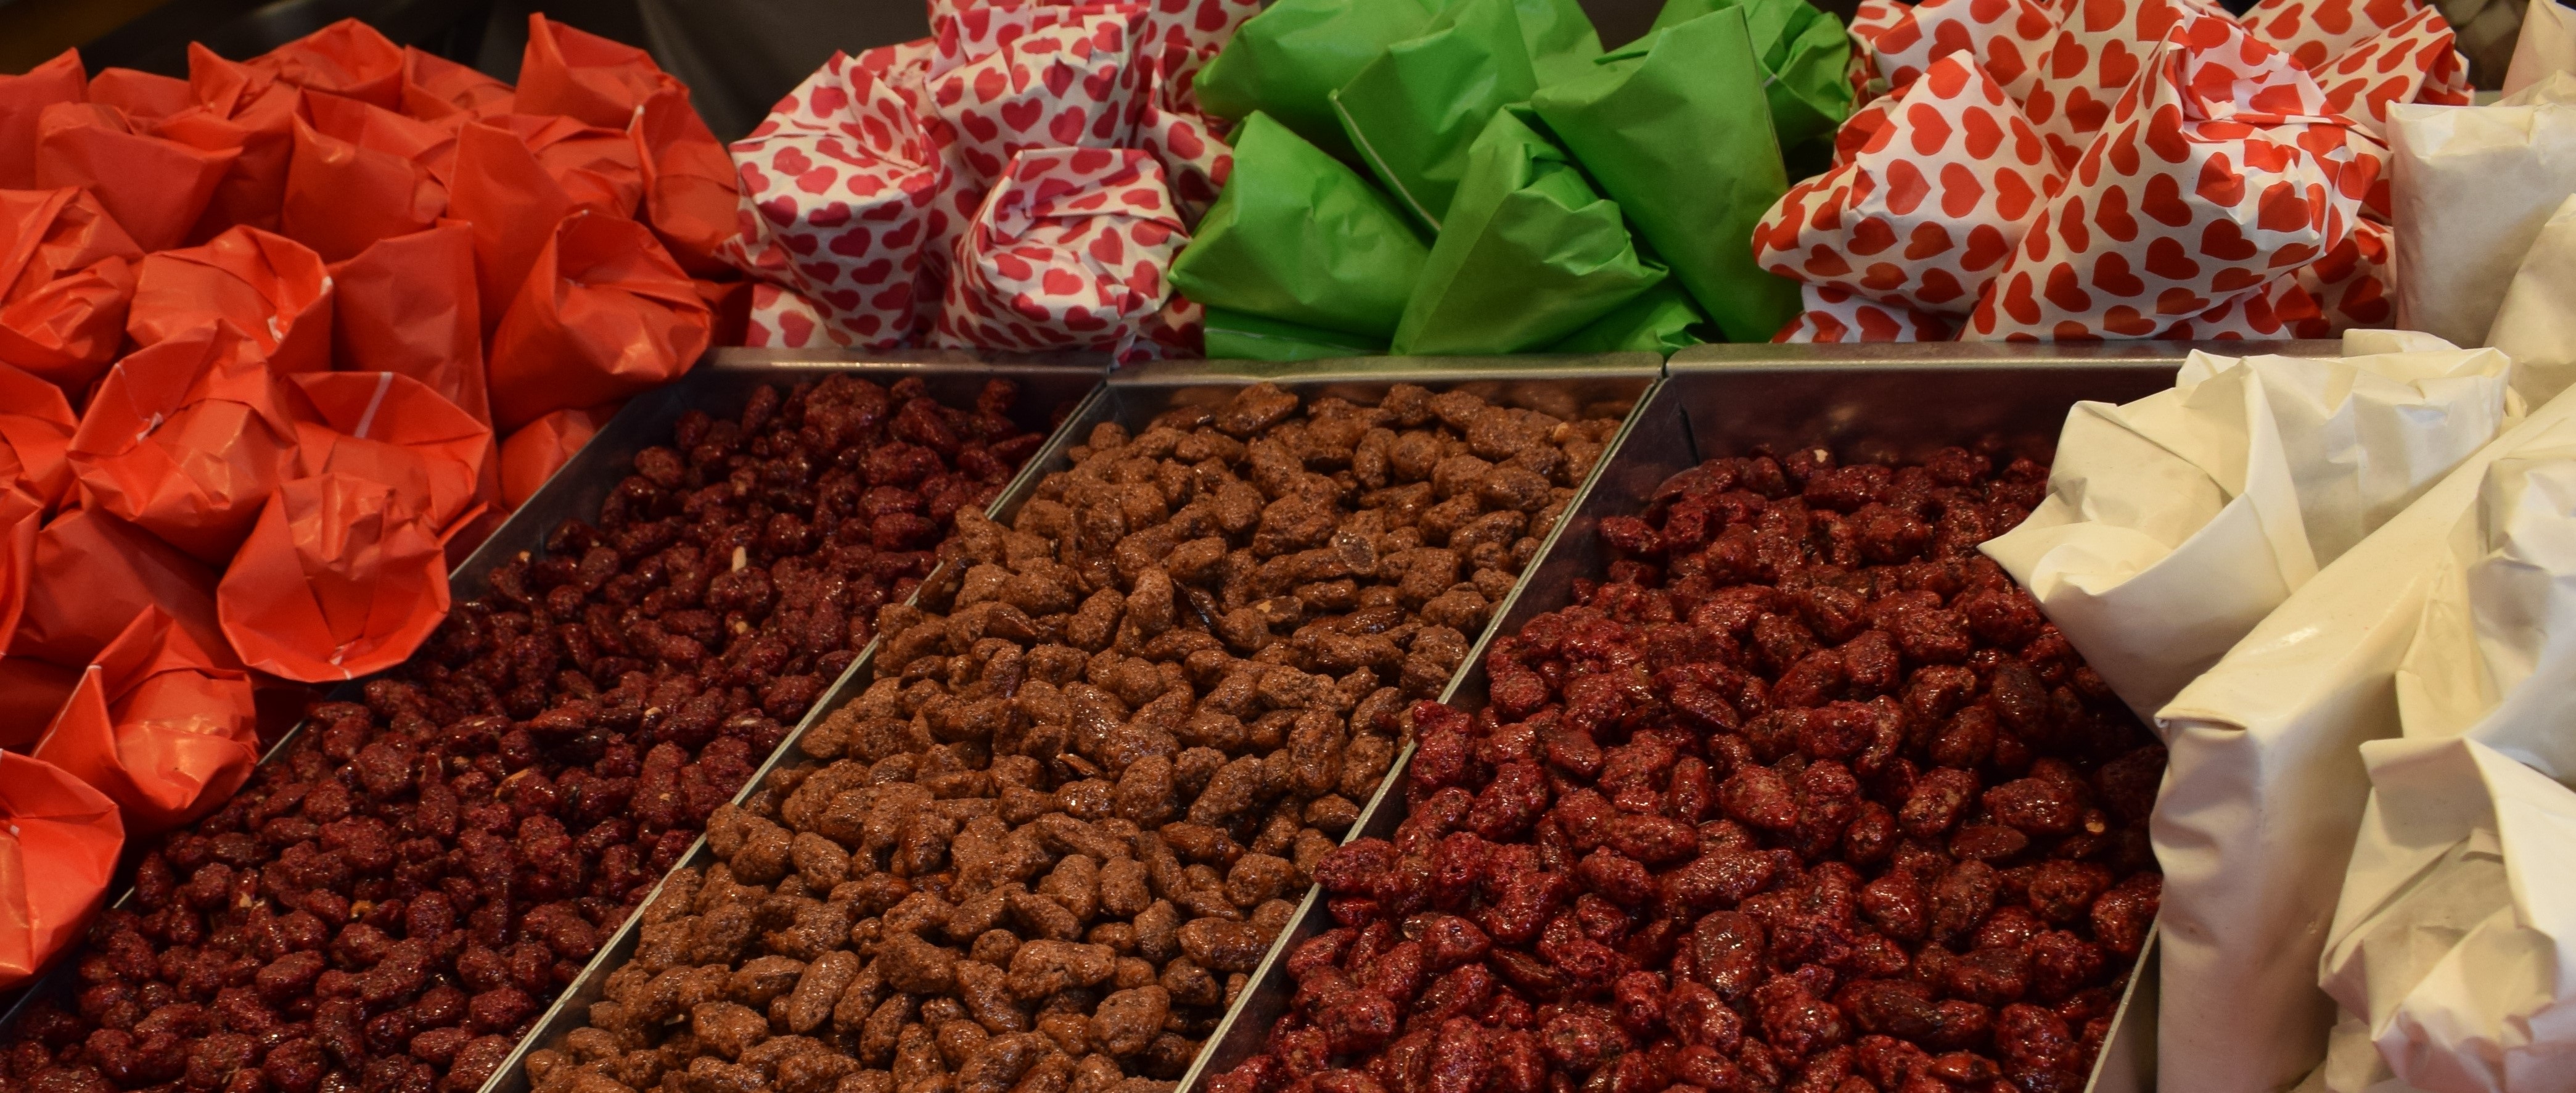
plant, fruit, flower, food, produce, market, colorful, dessert, nuts, sugar, handmade, christmas market, christmas stand, sales stand, candied nuts